St Mary's Gardens

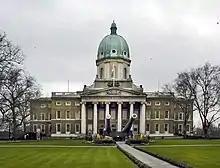
The Imperial War Museum, by Walcot Square.

To the north is Walcot Square and Geraldine Mary Harmsworth Park in which stand Imperial War Museum and two cafes (on the site of a mental-health hospital). To the west an avenue, Kennington Road, and east is West Square.